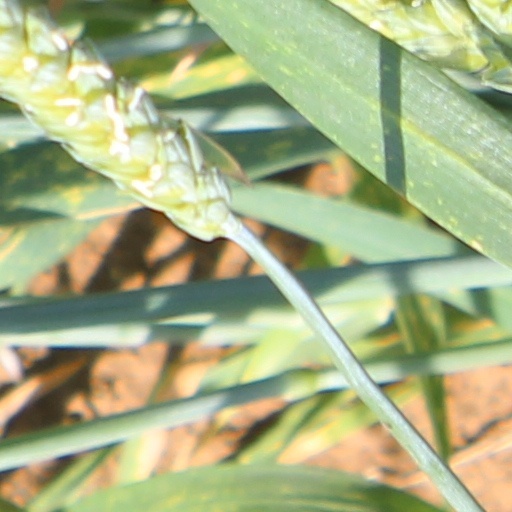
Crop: wheat